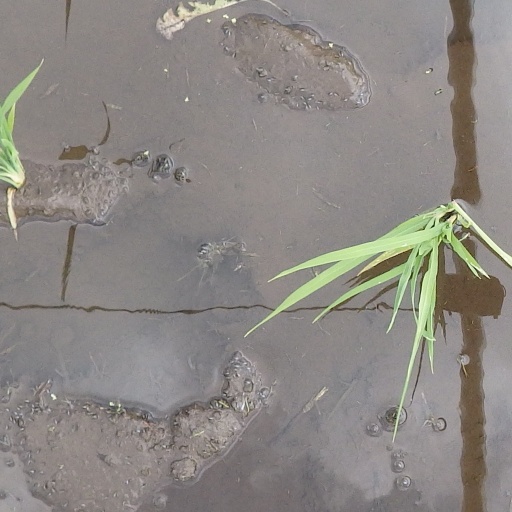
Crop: rice